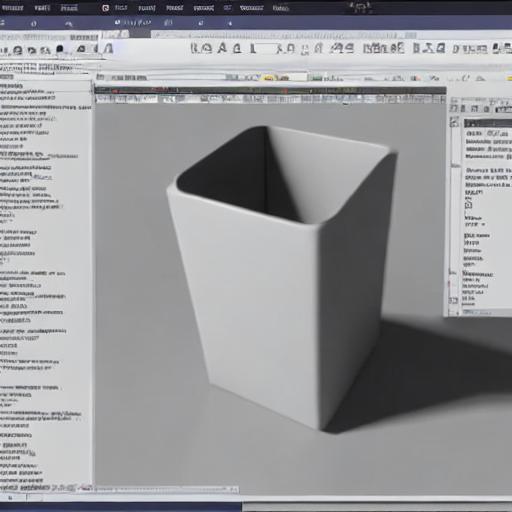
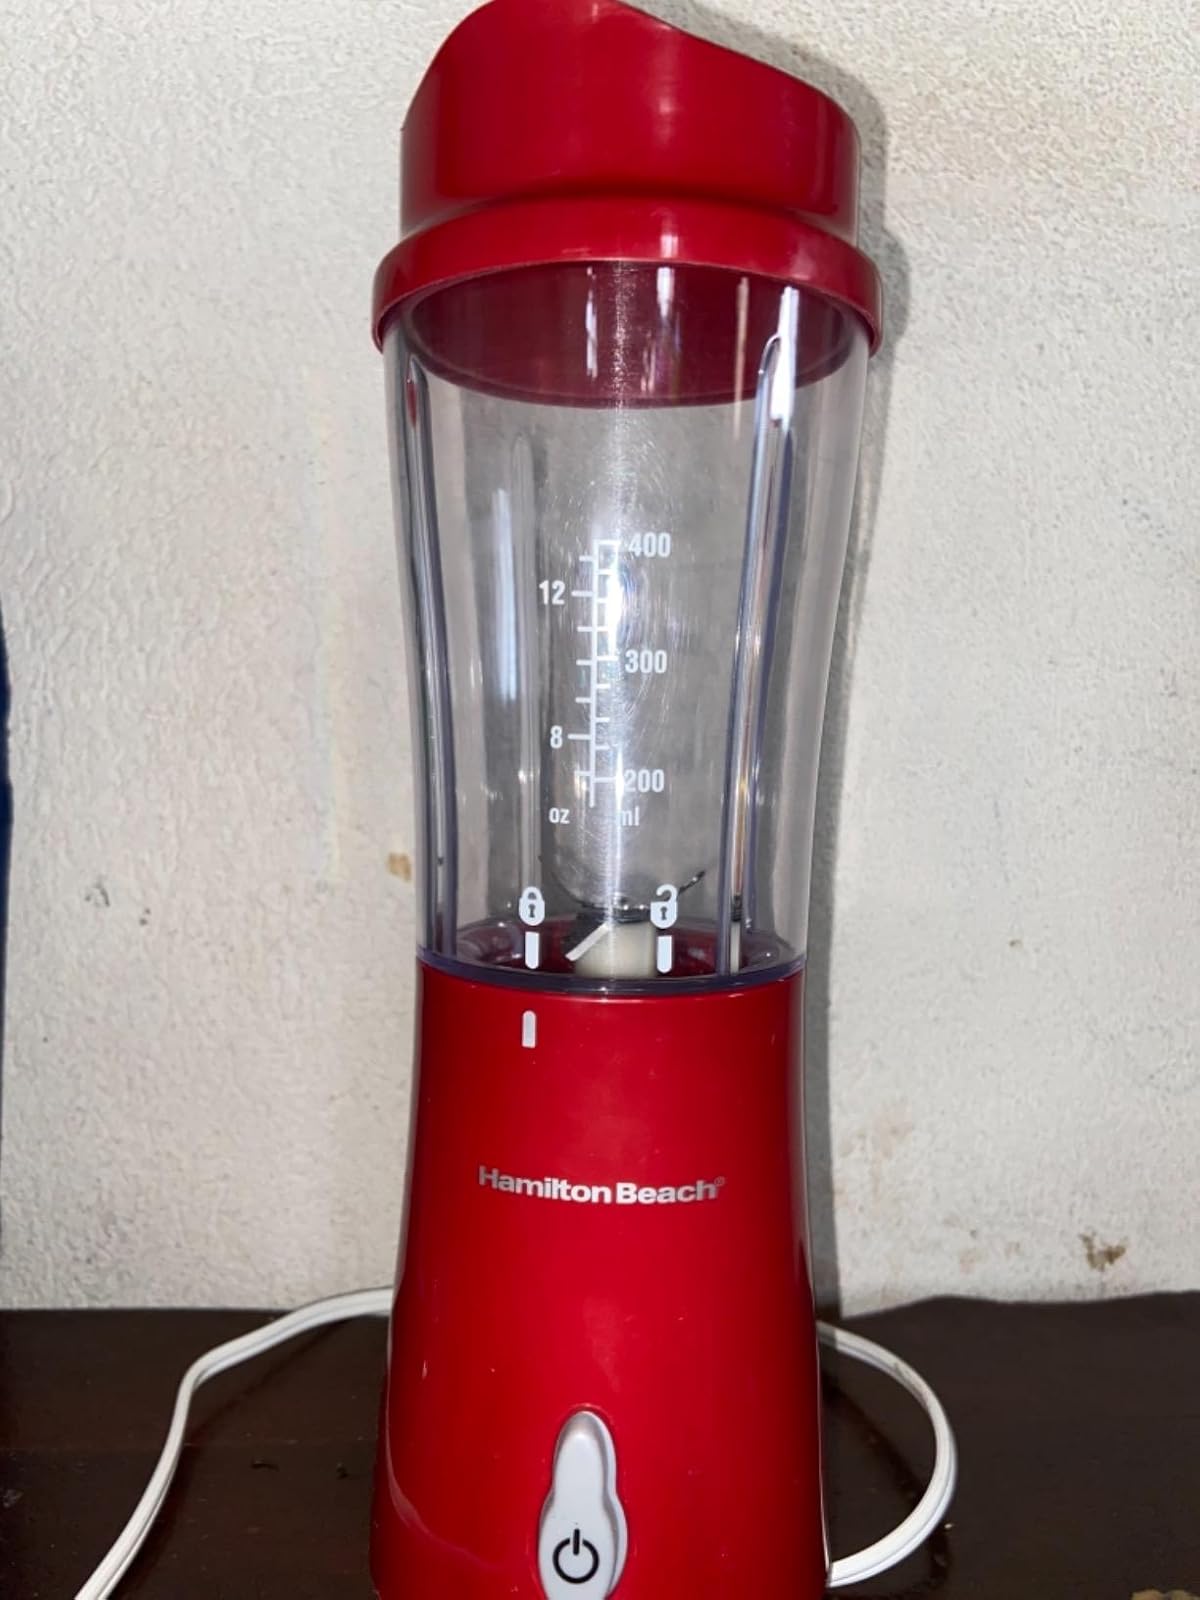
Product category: items_blender
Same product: no